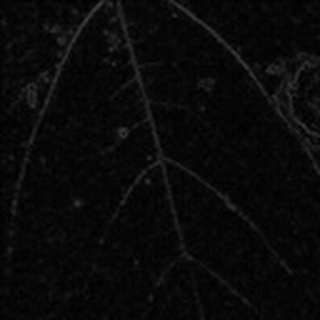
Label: cotton_target_spot